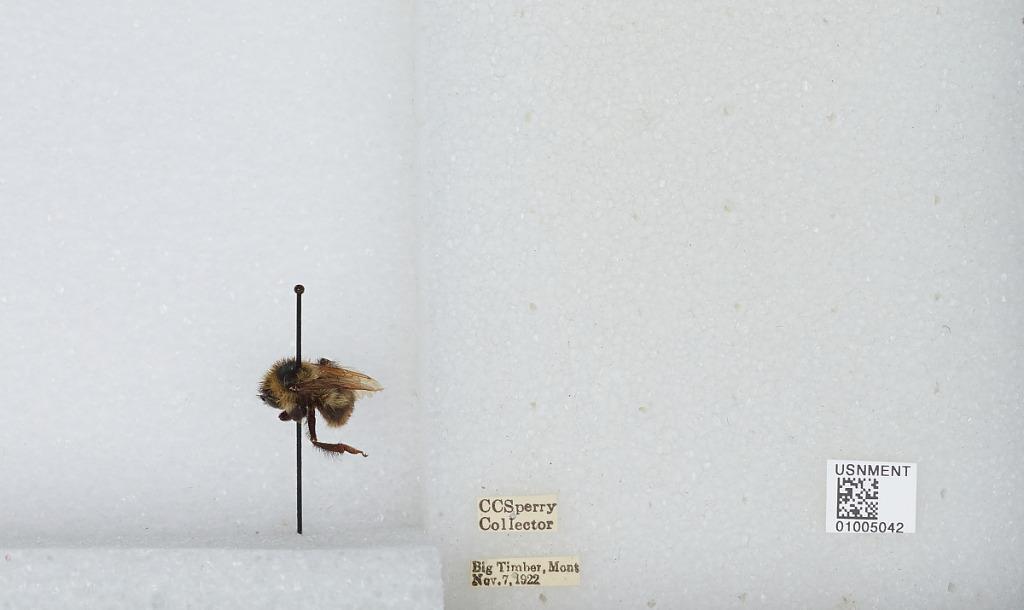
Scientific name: Bombus (Pyrobombus) bimaculatus Cresson
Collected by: C. Sperry
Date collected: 1922-11-7
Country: United States
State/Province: Montana
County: Sweet Grass
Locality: Big Timber
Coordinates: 45.8333, -109.95